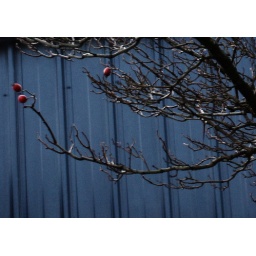
red berries on a branch in front of the bank building